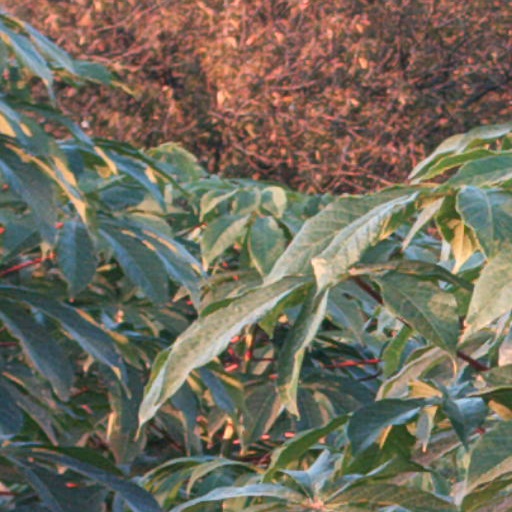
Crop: cassava